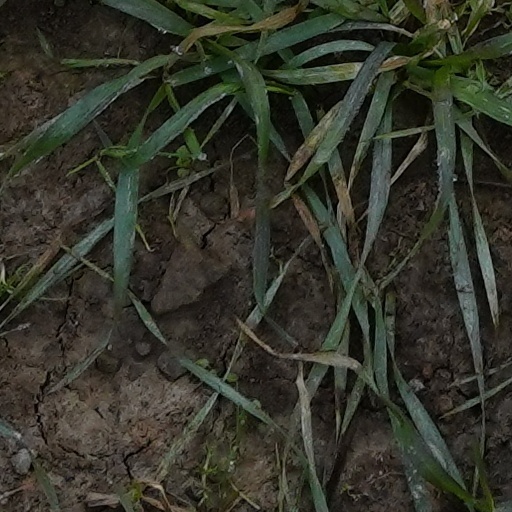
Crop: wheat